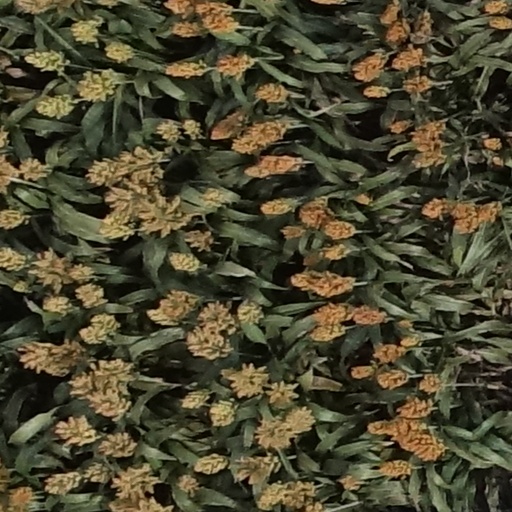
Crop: sorghum